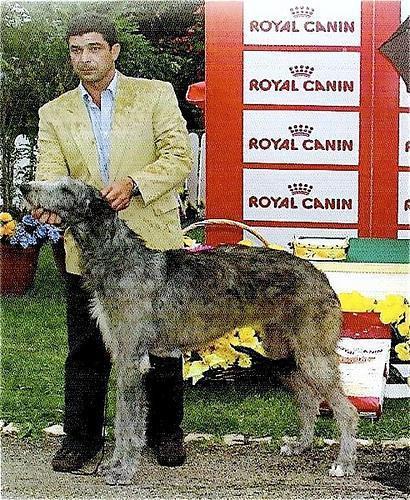
Scottish_deerhound